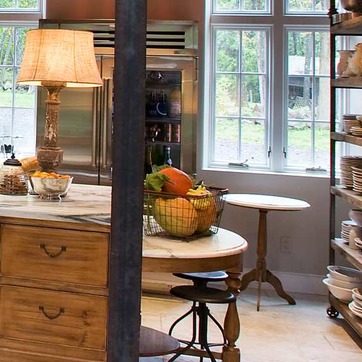
Material: food